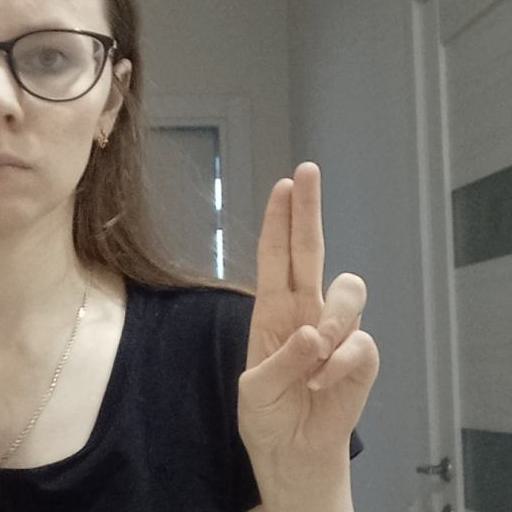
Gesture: two_up